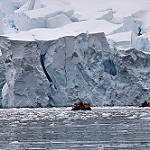
Label: glacier